Church of All Saints, Milton Ernest

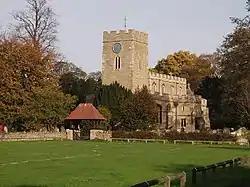
Church as seen from the road

Church of All Saints is an Anglican church in the parish of Milton Ernest, Bedfordshire, England. It is part of the Benefice of Milton Ernest, Pavenham, and Thurleigh, in the Diocese of St. Albans under the Church of England.